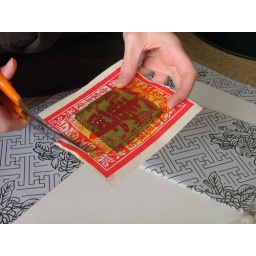
Experiment 2: Strips of paper rolled around wooden beads and sealed with acrylic.